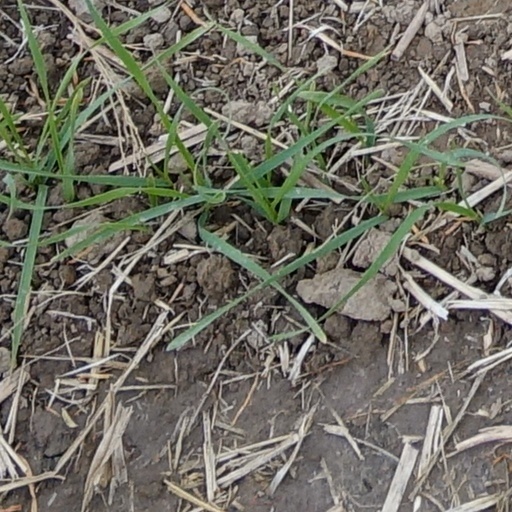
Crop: wheat